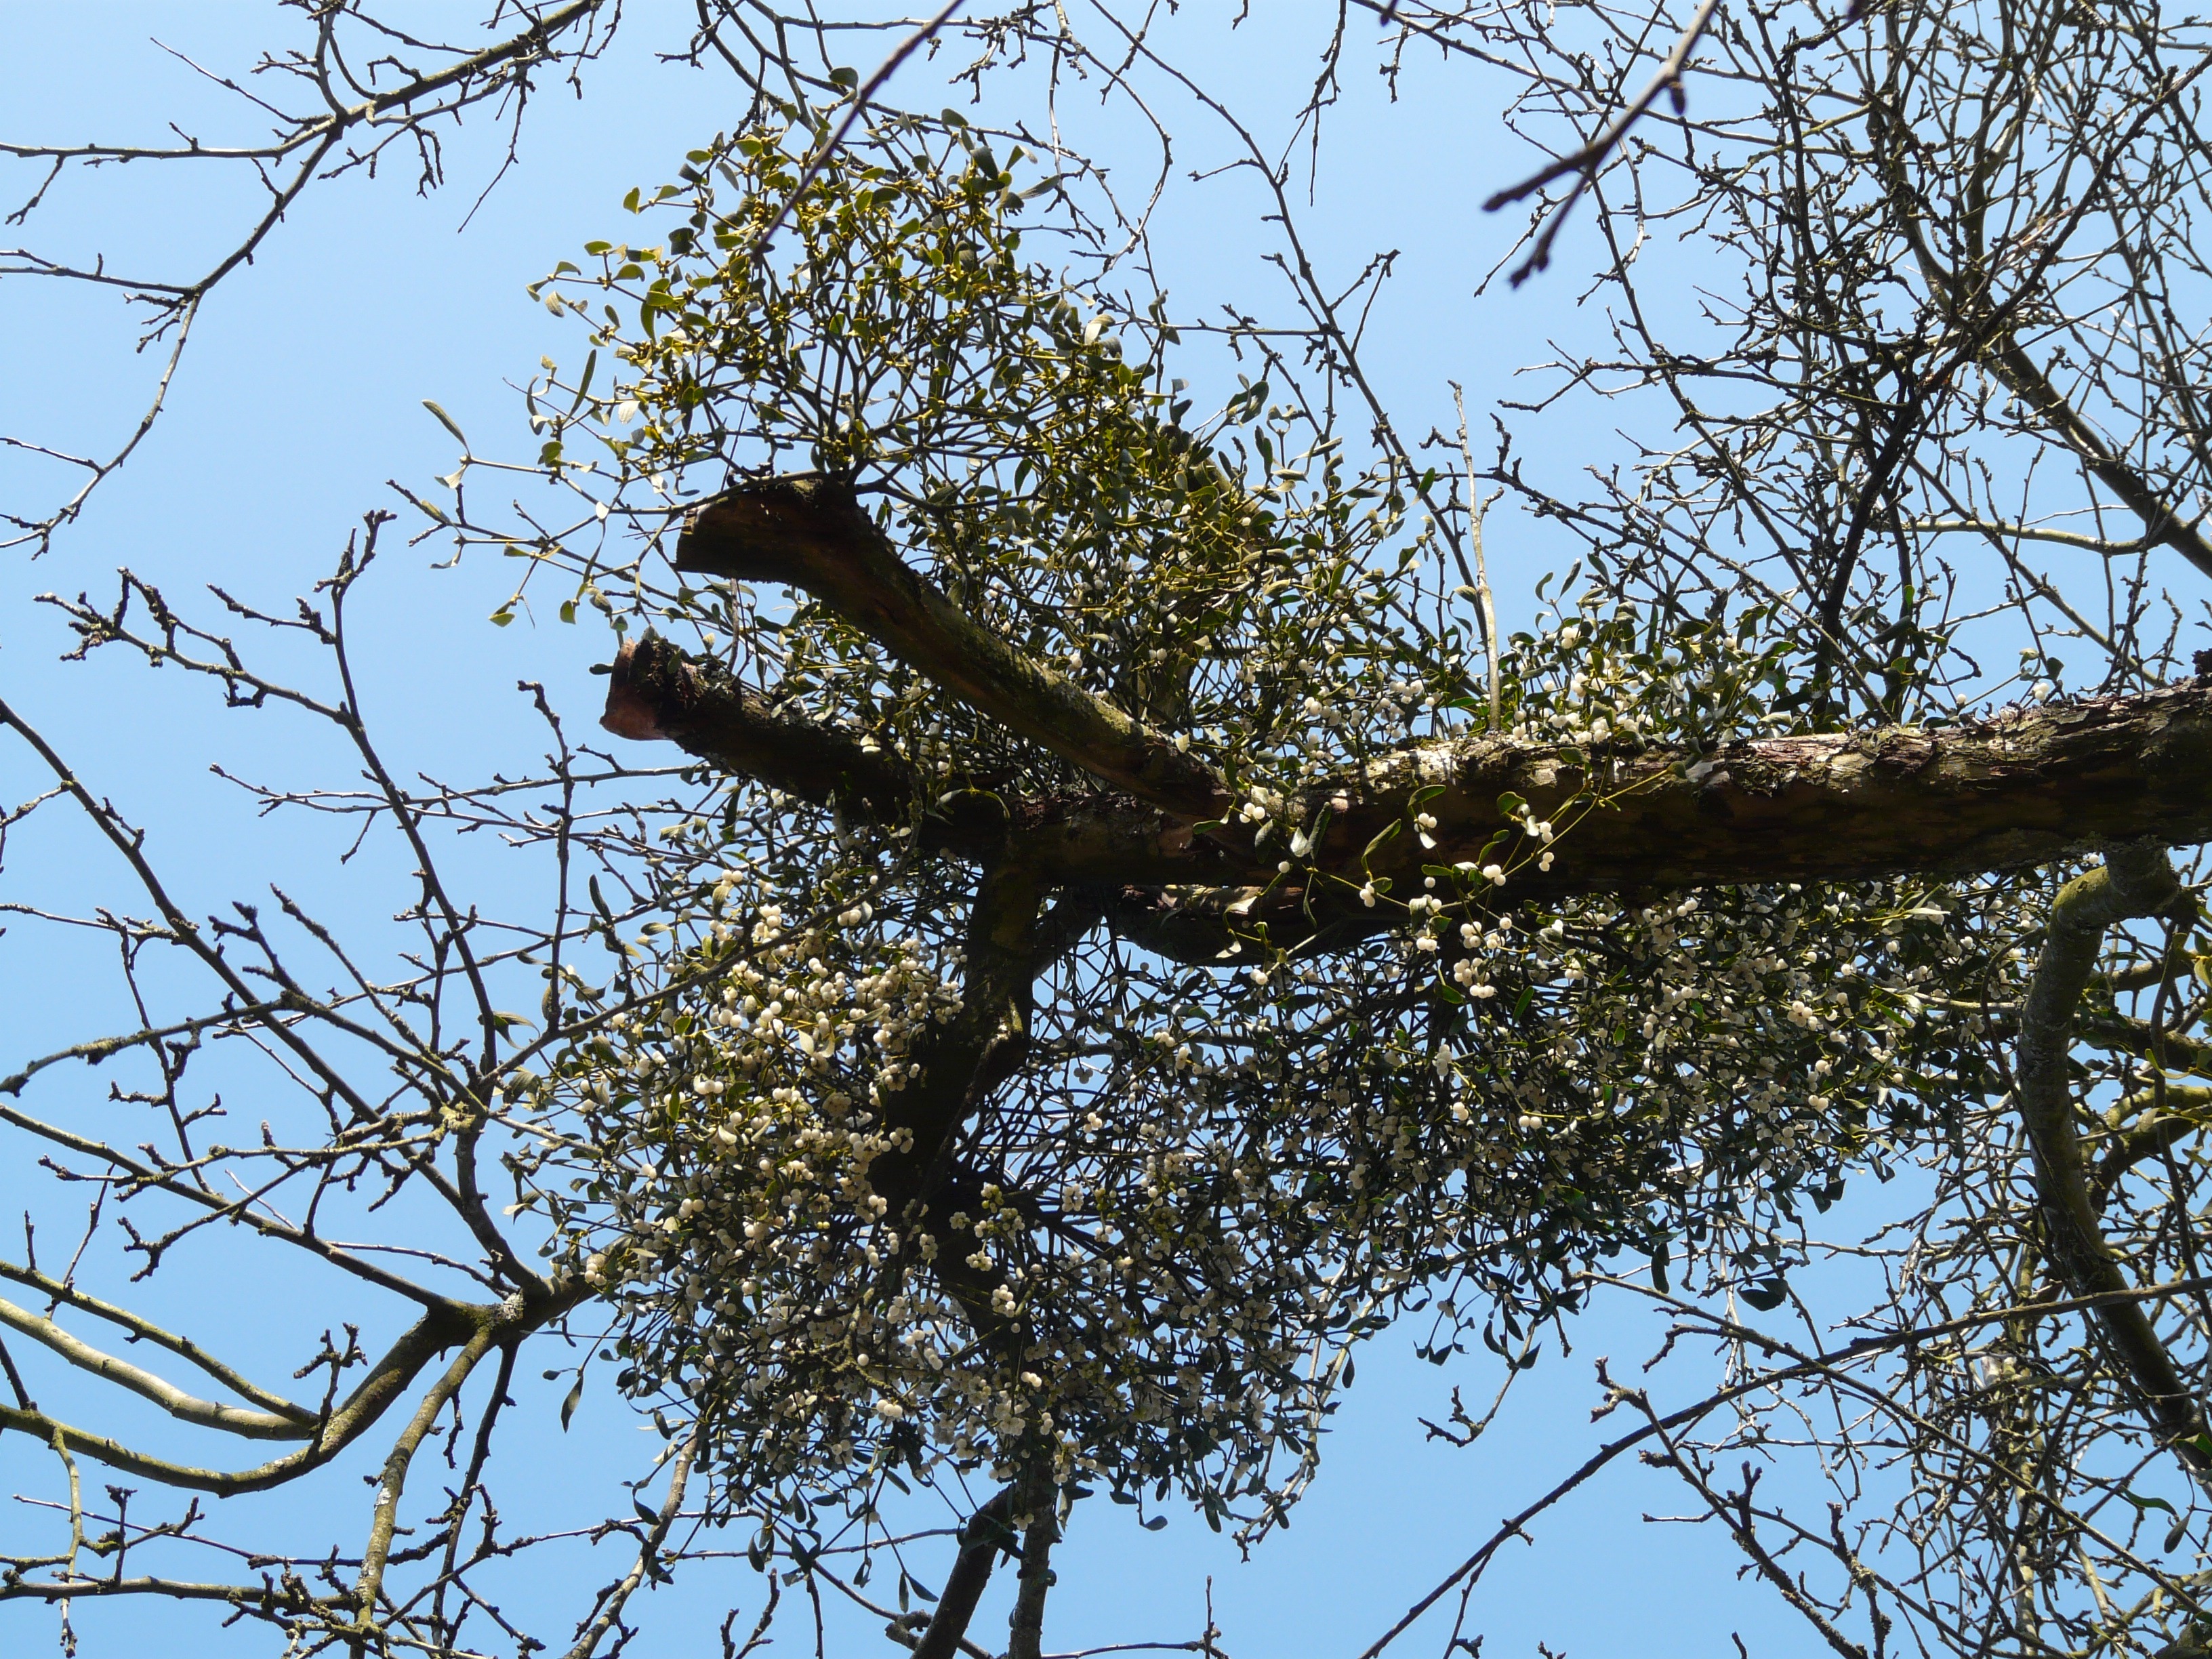
tree, nature, branch, plant, leaf, flower, wildlife, green, botany, parasite, flora, fauna, periwinkle, viscum, mistletoe, tree plant, summer green, woody plant, sandalwood crop, santalaceae, halbschmarotzer, mistletoe berries